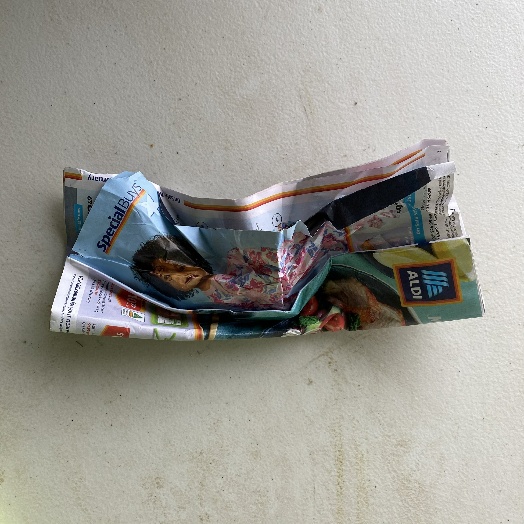
Label: Paper